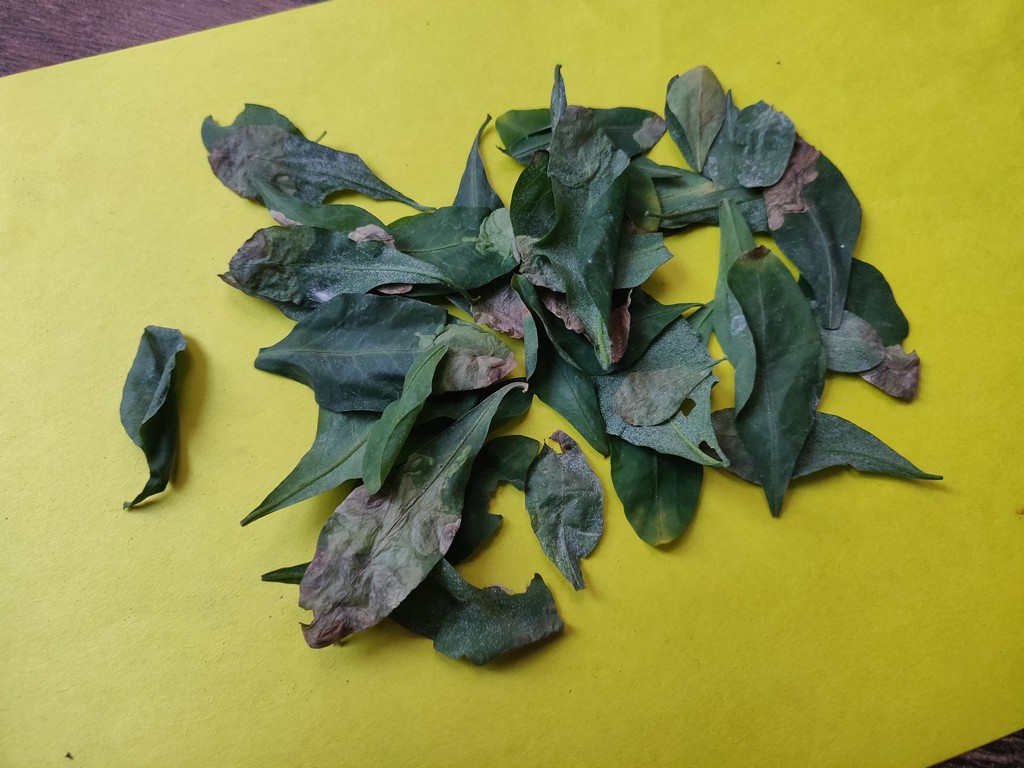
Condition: Unhealthy
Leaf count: multiple
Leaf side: unknown